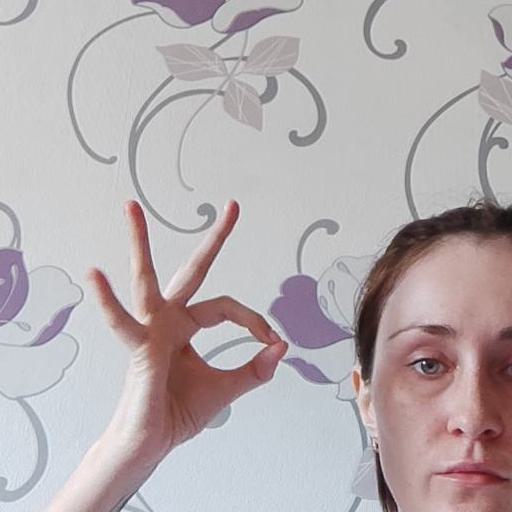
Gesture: ok